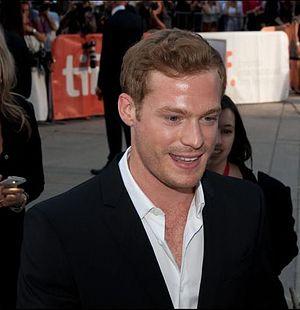
Sam Reid est un acteur australien né le 19 février 1987.